How Do We Relationship?

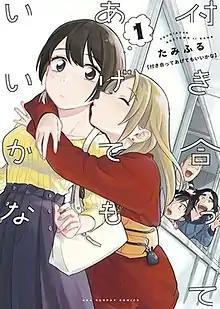
First volume cover

is a Japanese manga series written and illustrated by Tamifull. It was serialized on Shogakukan's "MangaONE" and "Ura Sunday" web platforms from August 2018 to March 2025, with its chapters collected in 14 volumes. The manga has been licensed in North America by Viz Media.